Madras Observatory

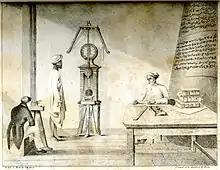
Inside of the Observatory in Goldingham's time

Taylor was replaced by Captain William Stephen Jacob in 1848, who continued the work on star positions. Jacob found orbital anomalies in the binary star 70 Ophiuchi that he claimed were evidence of a possible extrasolar planet. Major W.K. Worster held position briefly. From 1859 to 1861 Major J.F. Tennant was in charge of the observatory and magnetic observations began to be made using vertical force and declination magnetometers. In 1861, N. R. Pogson became astronomer. Pogson was assisted by C. Ragoonathachary. In 1872, an accurate clock was added to the observatory and a telegraph line between the observatory and Fort St George helped in accurate timing of a gun at noon and 8 pm. Three rooms were added for photography. Pogson was succeeded after his death by C. Michie Smith who moved to Kodaikanal to study solar physics in 1899 was replaced by R.L. Jones, professor of physics at Presidency College.